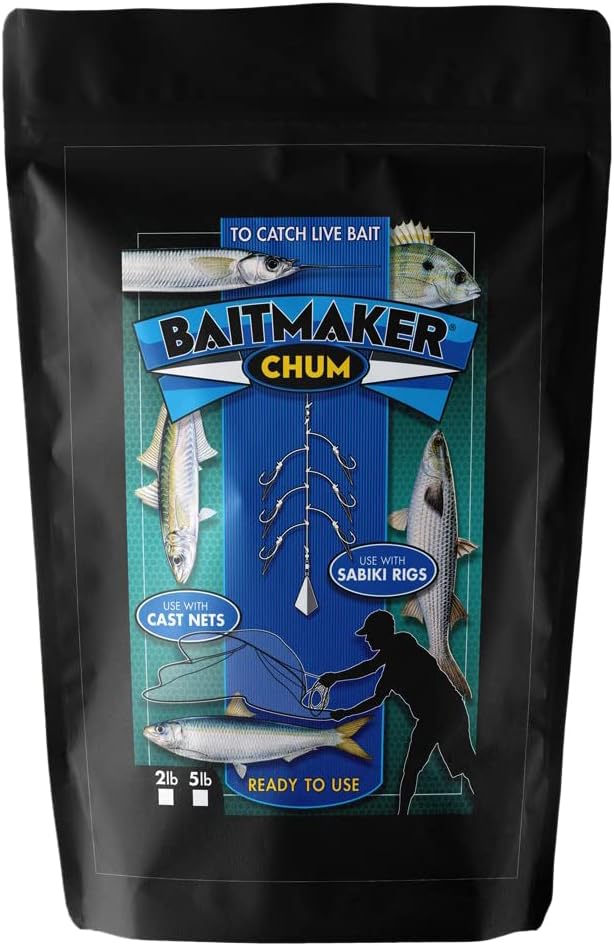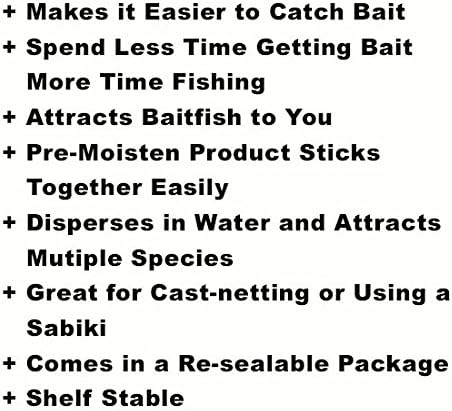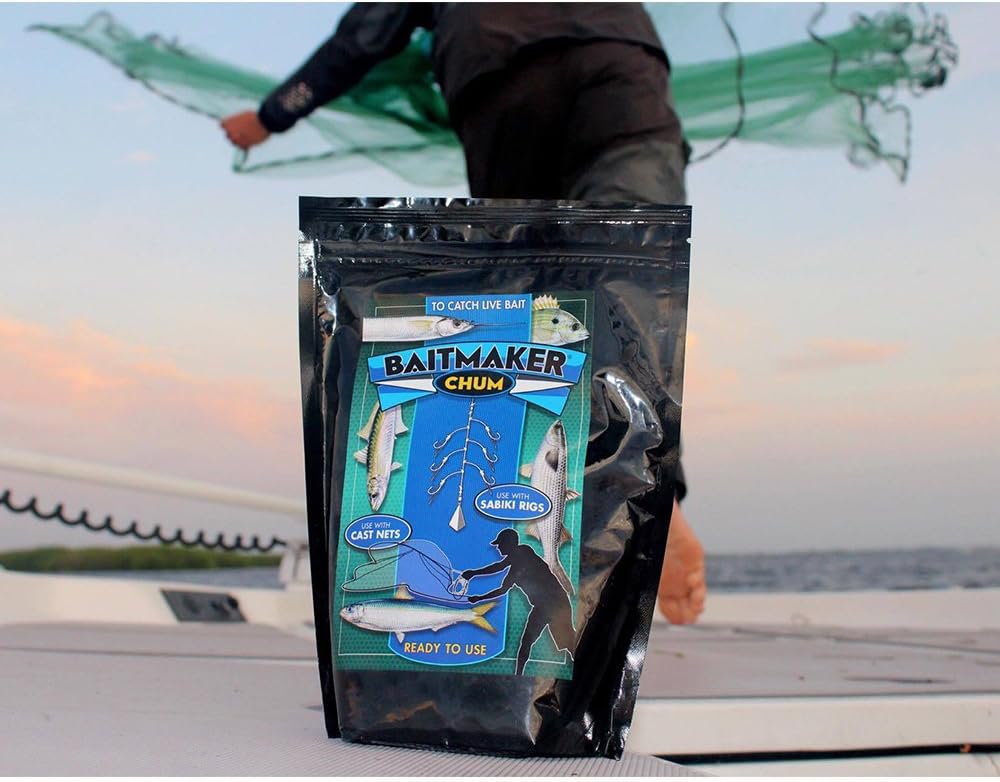
Live Bait Chum Baitmaker Aquatic Nutrition 2 lb, Brown
Category: Sports & Outdoors
The importance of live bait cannot be stressed enough. Rarely does anything out fish well-presented, locally caught live bait. "Time is money" as they say. Spending time in the early morning chasing bait goes against the strong urge to run out to your spot and start fishing. The faster you can "Make Bait". the faster you can go fishing. Bait maker is a moist product that is thrown to attract and concentrate baitfish to your location. Concentrated schools of baitfish and white bait are easier to throw a cast net on. In deeper water, schools of baitfish can be gathered with Bait maker and caught with a Sadiki rig. To Use: Grab a handful of Bait maker, squeeze it slightly and throw it to the desired location. Bait maker will disperse throughout the water column and attract a variety of species from down current. Bait maker sticks together when squeezed and allows you to place it where you want, regardless of wind speed. No more getting covered with fine powder. No more stinky, canned attractants.
Features: Makes it easier to catch bait | Attracts bait fish to you | Great for cast-netting or using a sadiki | Disperses in water column and attracts many species | Spend less time getting bait and more time fishing